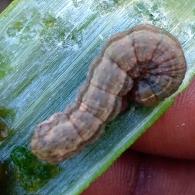
Crop: Onion
Condition: caterpillar-p